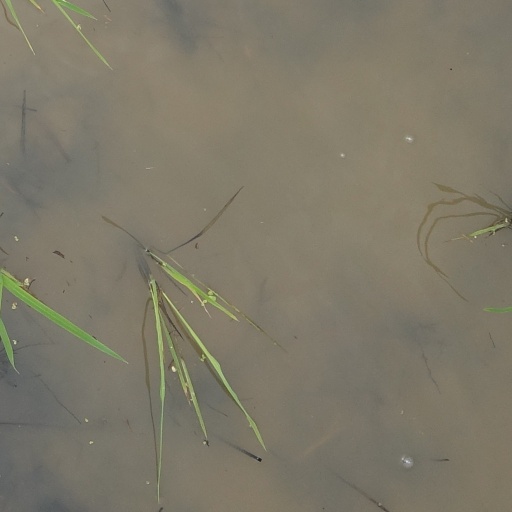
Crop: rice